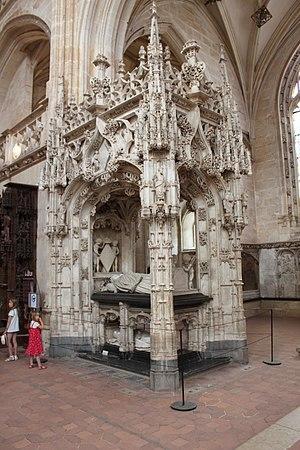
Monastère royal de Brou, Bourg en Bresse, France